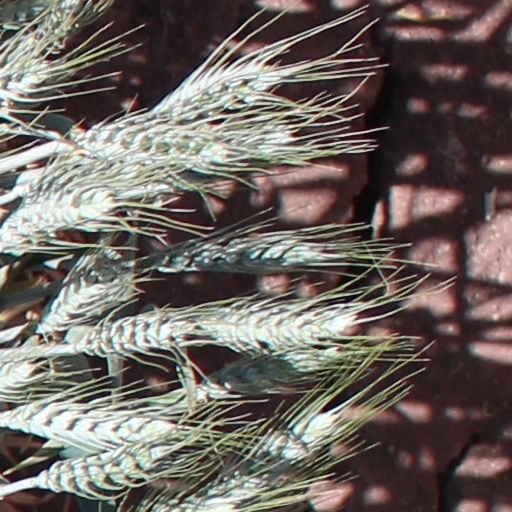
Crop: wheat